History of Islam in China

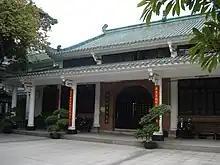
The Huaisheng Mosque is one of the oldest mosques in the world, traditionally believed to have been built by Saʿd ibn Abī Waḳḳāṣ.

The history of Islam in China goes back to the earliest years of Islam. According to Chinese Muslims' traditional accounts, Muslim missionaries reached China through an embassy sent by ʿUthmān ibn ʿAffān (644–656 CE), the third "rāshidūn" caliph, in 651 CE, less than twenty years after the death of Muhammad (632 CE). Saʿd ibn Abī Waḳḳāṣ, the maternal uncle and second cousin of Muhammad, was sent with a delegation to meet the Chinese Gaozong Emperor. The construction of Huaisheng Mosque in Guangzhou, the first mosque in the country, is attributed to him.